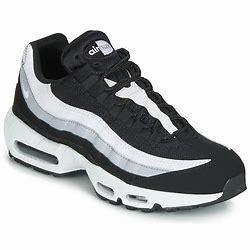
Brand: Nike
Model: Air Max 95 Essential